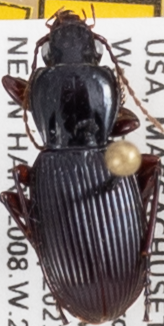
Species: Pterostichus tristis
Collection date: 2021-09-01
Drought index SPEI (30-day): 0.76
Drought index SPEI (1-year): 0.496
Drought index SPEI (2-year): -0.334